Tell Uqair

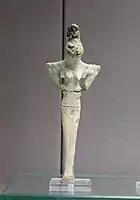
Female figurine - Ubaid period - Ur

The most prominent discovery at Tell Uquair was the "Painted Temple", a large complex similar in design to the "White Temple" found at Uruk, with alternating buttresses and recesses. The temple was laid directly on the bitumen coated platform and was eventually fully cleaned and filled with mudbricks before a later temple. Like that temple it was tripartite and had stepped niches with half columns. Like the White Temple it was also later filled in with large rectangular bricks and a surface prepared for a new building which has not survived. Some of the original frescoes were still visible at the time of the excavation and were copied. Several frescoes were recovered intact and sent to the Baghdad Museum. The temple is believed to date to the Uruk or early Jemdet Nasr period. A small adjacent Jemdet Nasr temple, built with Riemchen bricks, was of somewhat later construction and contained large amounts of pottery from that period.